Simon Luttichuys

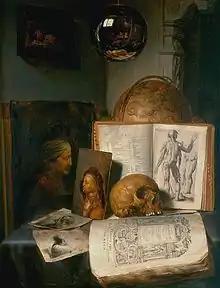
Vanitas still life with skull, books, prints and paintings by Rembrandt and Jan Lievens, with a reflection of the painter at work.

Simon Luttichuys (1610–1661) was a Dutch Golden Age still life painter.